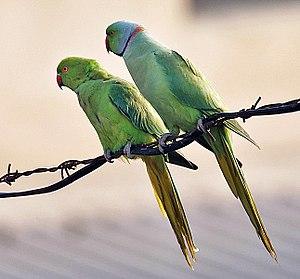
La Perruche à collier est une espèce de grande perruche d'origine afro-asiatique aujourd'hui acclimatée à l'Europe de l'Ouest. L'espèce porte le nom du naturaliste autrichien Wilhelm Heinrich Kramer.